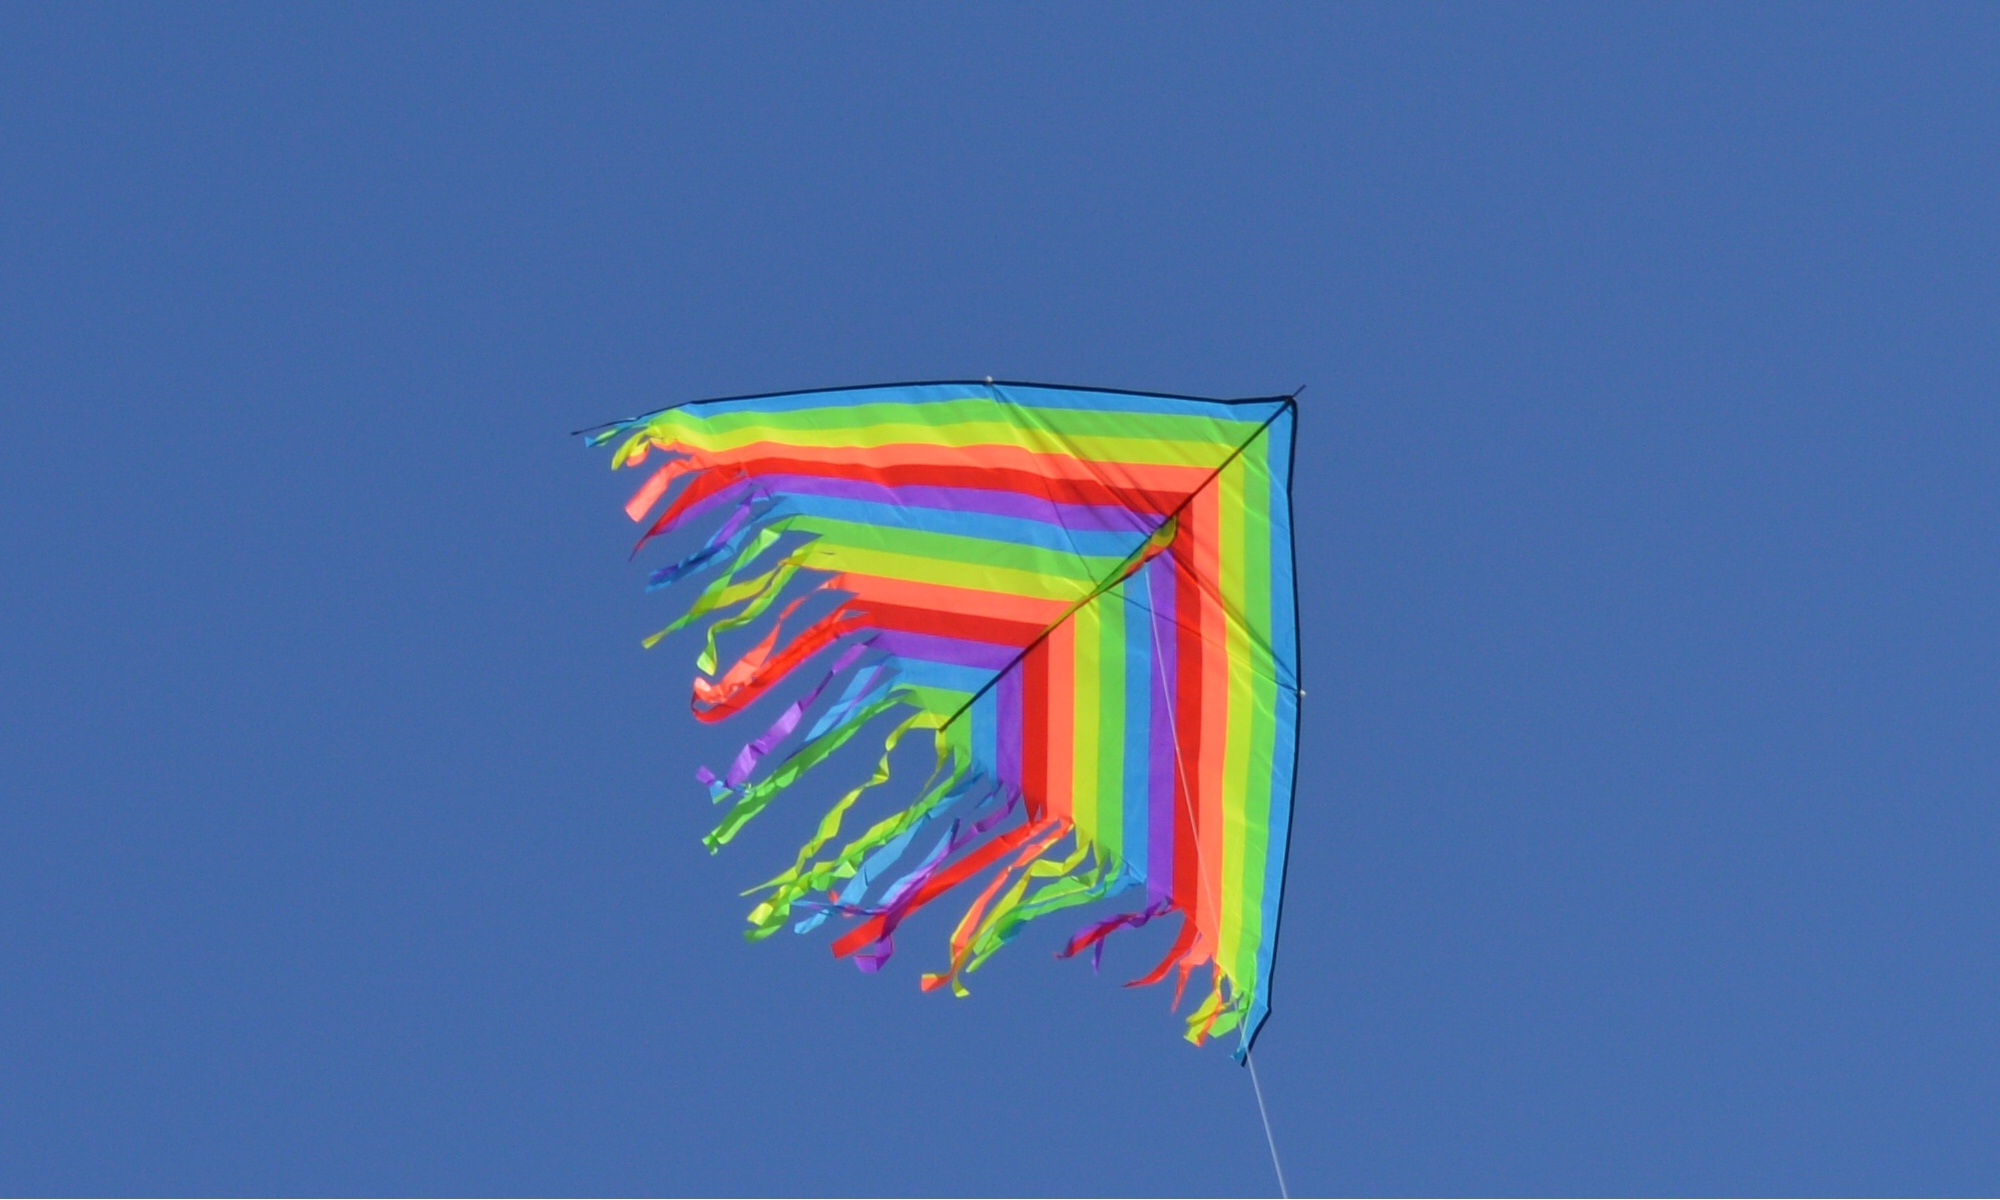
outdoor, sky, air, fly, summer, recreation, carefree, line, kite, park, blue, playing, colorful, leisure, toy, activity, fun, illustration, sports, windsports, kite sports, individual sports, sport kite